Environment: lab
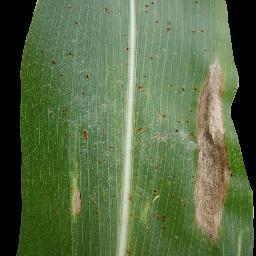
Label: common_rust